Illinois Centennial half dollar

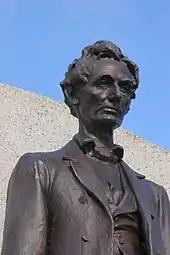
Part of the statue of Lincoln by Andrew O'Connor on the State Capitol grounds at Springfield, Illinois

The designs were prepared internally in the Engraving Department at the Philadelphia Mint. The obverse design, depicting Abraham Lincoln, was created by Chief Engraver George T. Morgan. The Chief Engraver worked from a photograph of a statue of Lincoln designed by Andrew O'Connor and unveiled in Springfield (the city where Lincoln lived for much of his adult life) in August 1918. Lincoln is shown beardless, as he was when living in Illinois before he was elected president in 1860. He was chosen to be on the coin as Illinois' most famous resident. The obverse also contains the mottoes and , as well as an inscription noting the centennial.